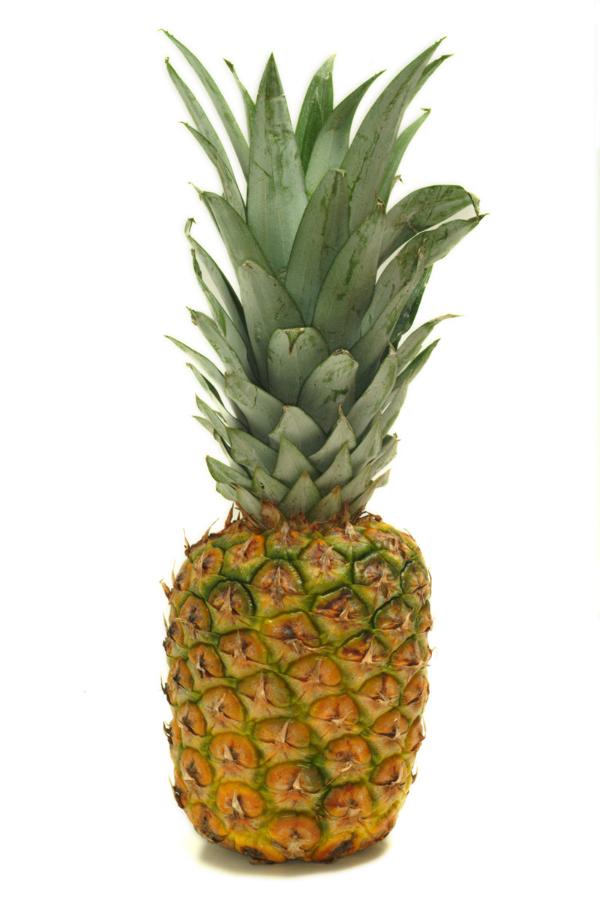
Label: Pineapple